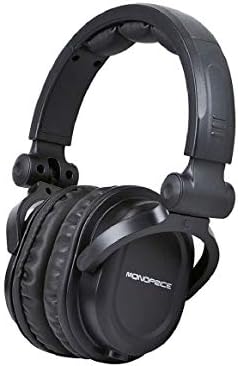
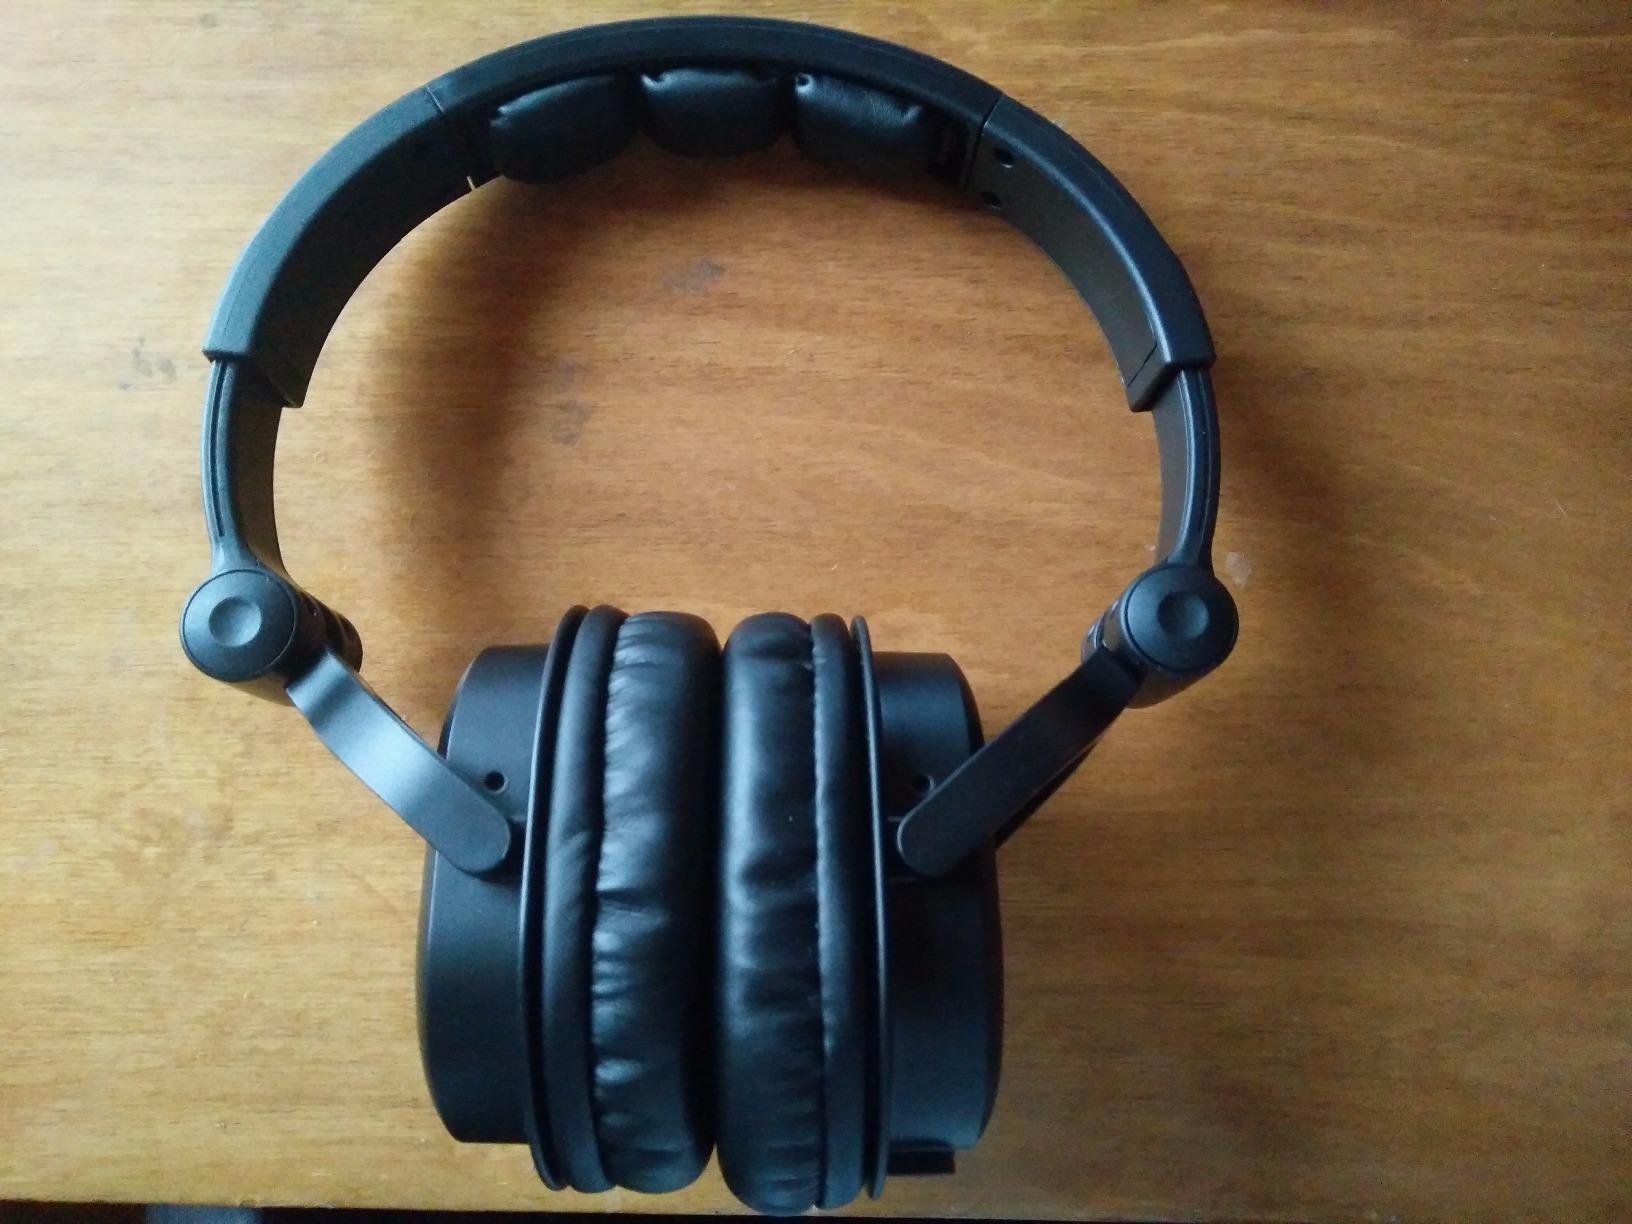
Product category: headphones
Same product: yes